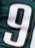
Number: 9